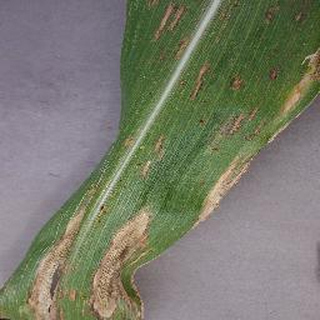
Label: corn_northern_leaf_blight